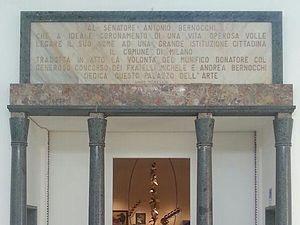
La Triennale de Milan est une institution culturelle italienne qui propose des expositions internationales, des conférences et des événements artistiques, de design, de mode, d'architecture, de cinéma, de communication et de société.